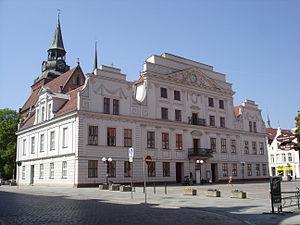
Güstrow est une ville du Mecklembourg-Poméranie occidentale, en Allemagne. Ancien chef-lieu de l'ancien arrondissement de Güstrow, elle fait partie maintenant de l'arrondissement de Rostock et dont elle est le chef-lieu. Elle compte 29 241 habitants en 2018.